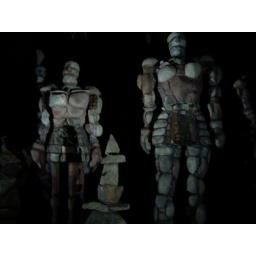
The rock people on the bike path in Sinnissippi Park in Rockford IL